Underwater camouflage

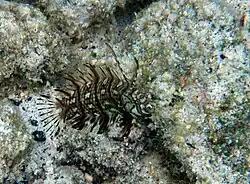
Juvenile rockmover, "Novaculichthys taeniourus", mimics algae

Mimesis is practised by animals such as the leafy sea dragon, "Phycodurus eques", and the leaf scorpionfish, "Taenianotus triacanthus", which resemble parts of plants, and gently rock their bodies as if swayed by a current. In the fish species "Novaculichthys taeniourus", the rockmover or dragon wrasse, there is a striking difference in appearance between the adults and the juveniles. A juvenile Rockmover resembles a loose piece of sea weed. It swims in a vertical position with its head pointing downwards, and behaves in a way that perfectly resembles the movement of a piece of seaweed: moving back and forth in the surge, as if it was inanimate.